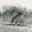
Label: willow_tree